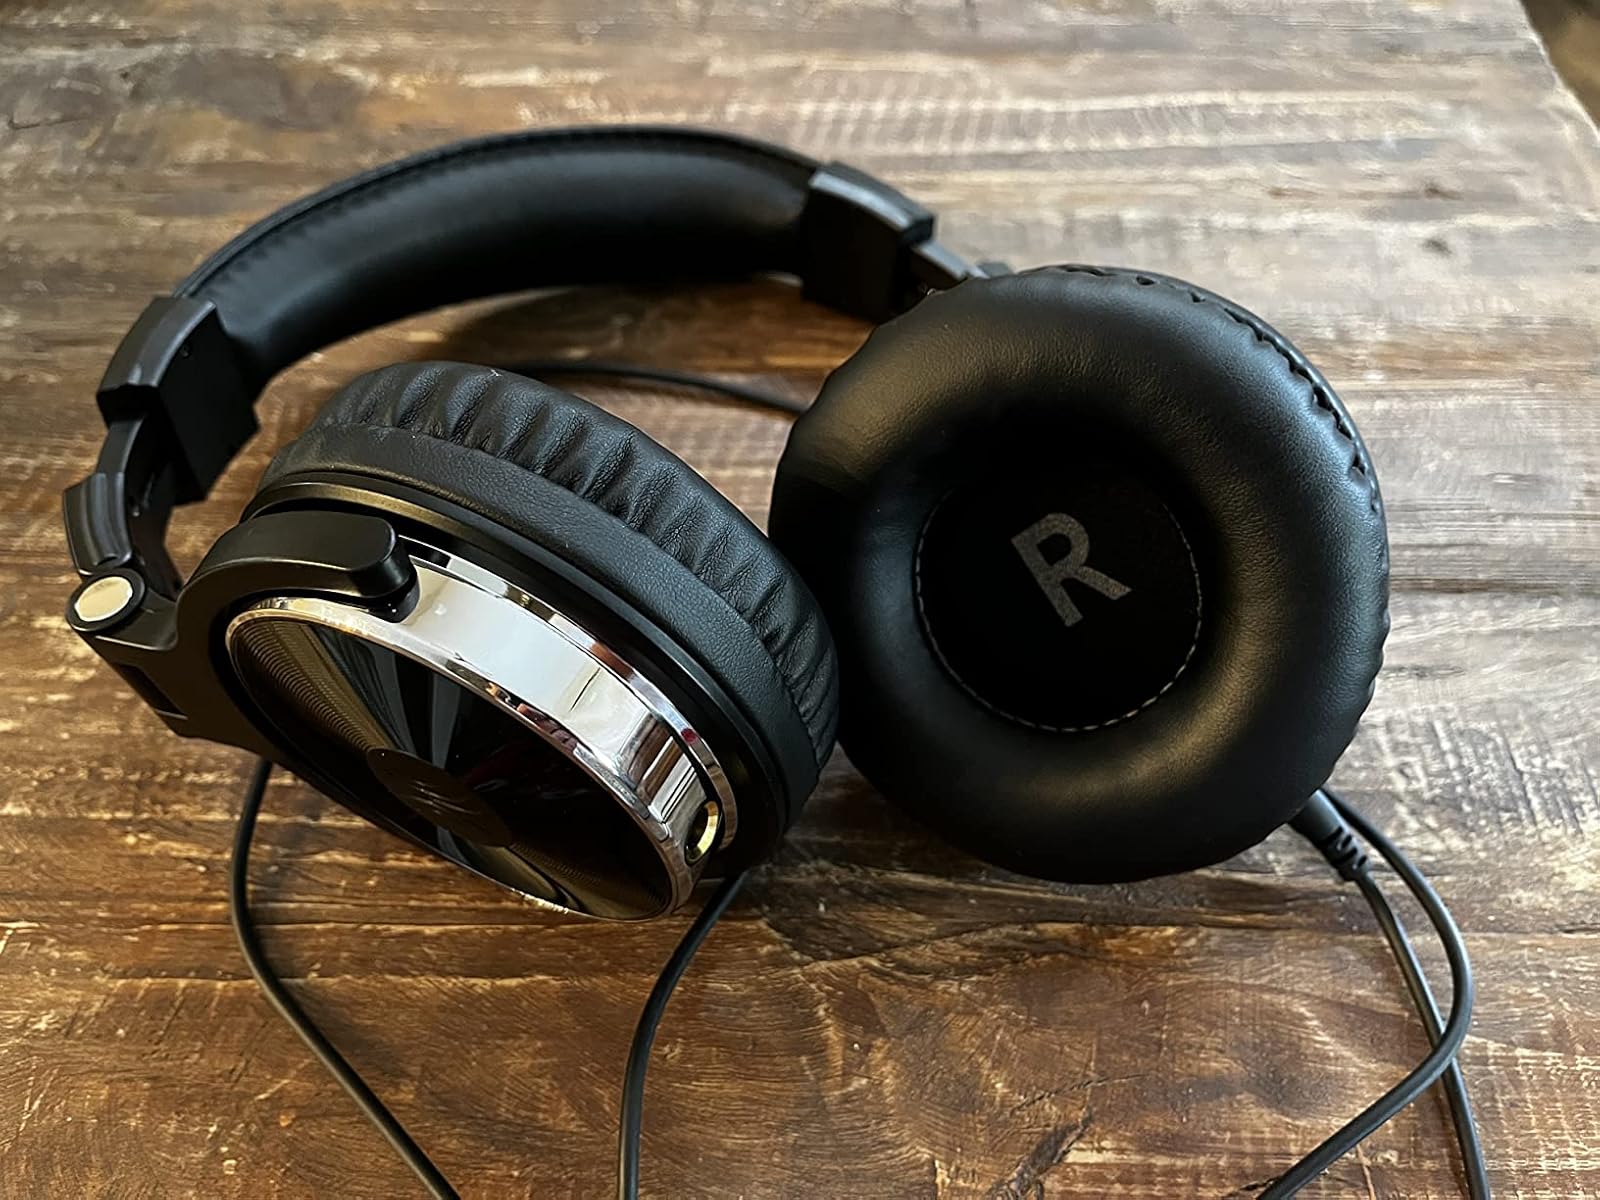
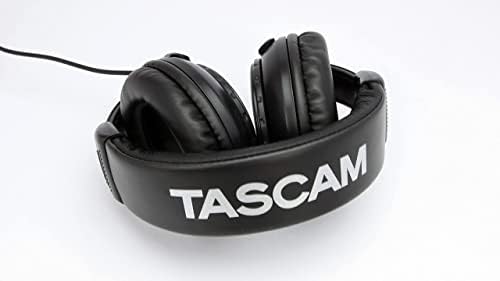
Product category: headphones
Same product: no